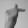
ASL letter: T